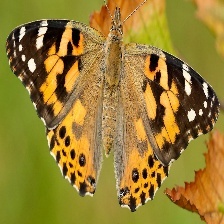
Species: PAINTED LADY
Butterfly family (ImageNet category): admiral